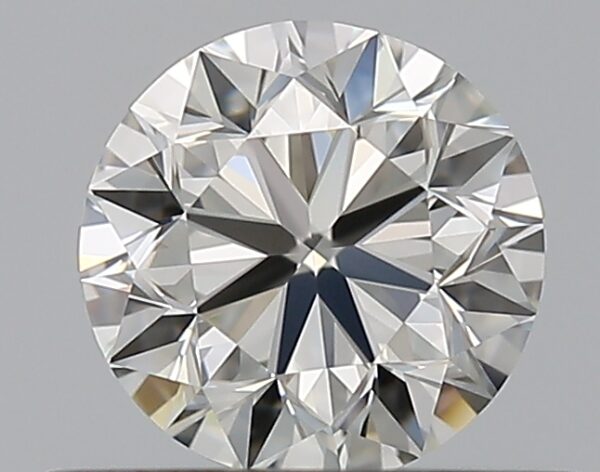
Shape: round
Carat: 0.5
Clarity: VVS2
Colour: J
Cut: VG
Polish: EX
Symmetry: VG
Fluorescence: N
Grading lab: GIA
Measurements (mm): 4.9 x 4.97 x 3.18